Material criticality

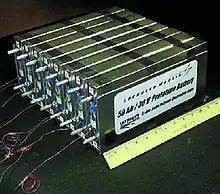
Lithium Ion Battery

Lithium is used in Toyota and Ford cars' electric car batteries. Lithium is an energy critical element (ECE) and a non-renewable resource. About 100 times more lithium is necessary in an electric car battery as in a standard laptop battery. As society tries to lessen fossil fuel usage through the use of electric vehicles, lithium will be subjected to increased demand.